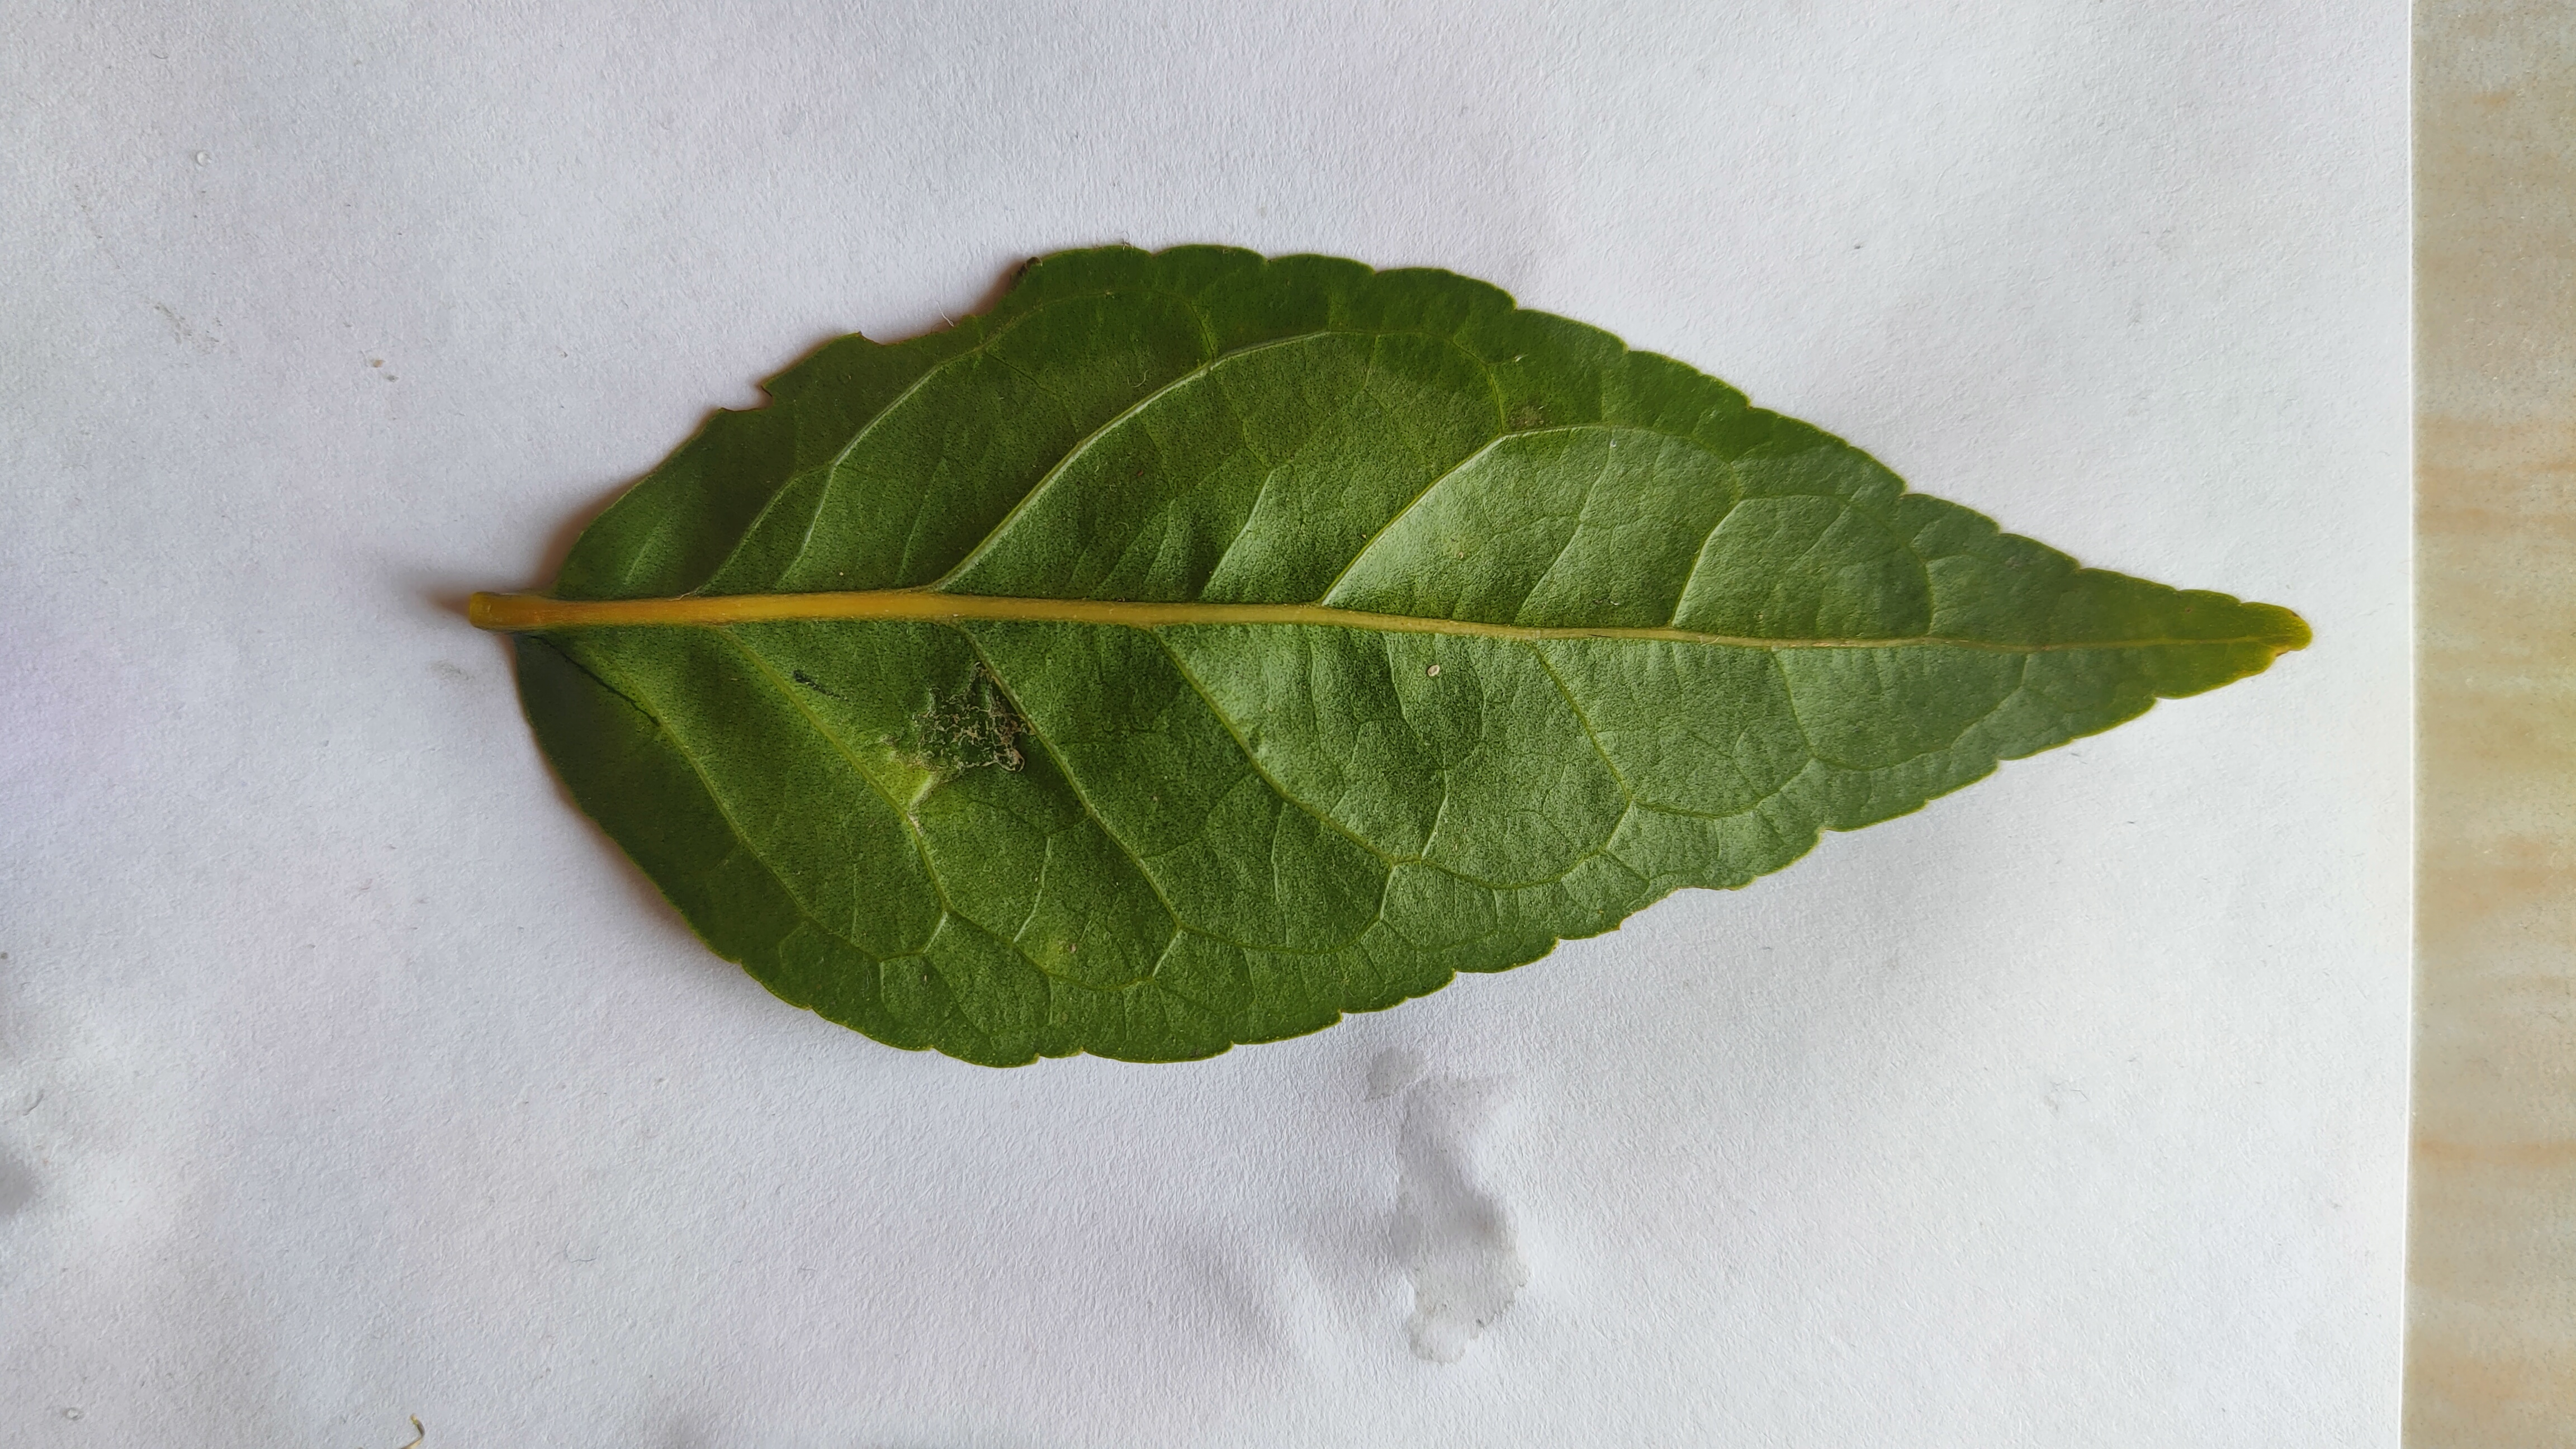
Leaf variety: Aegle marmelos